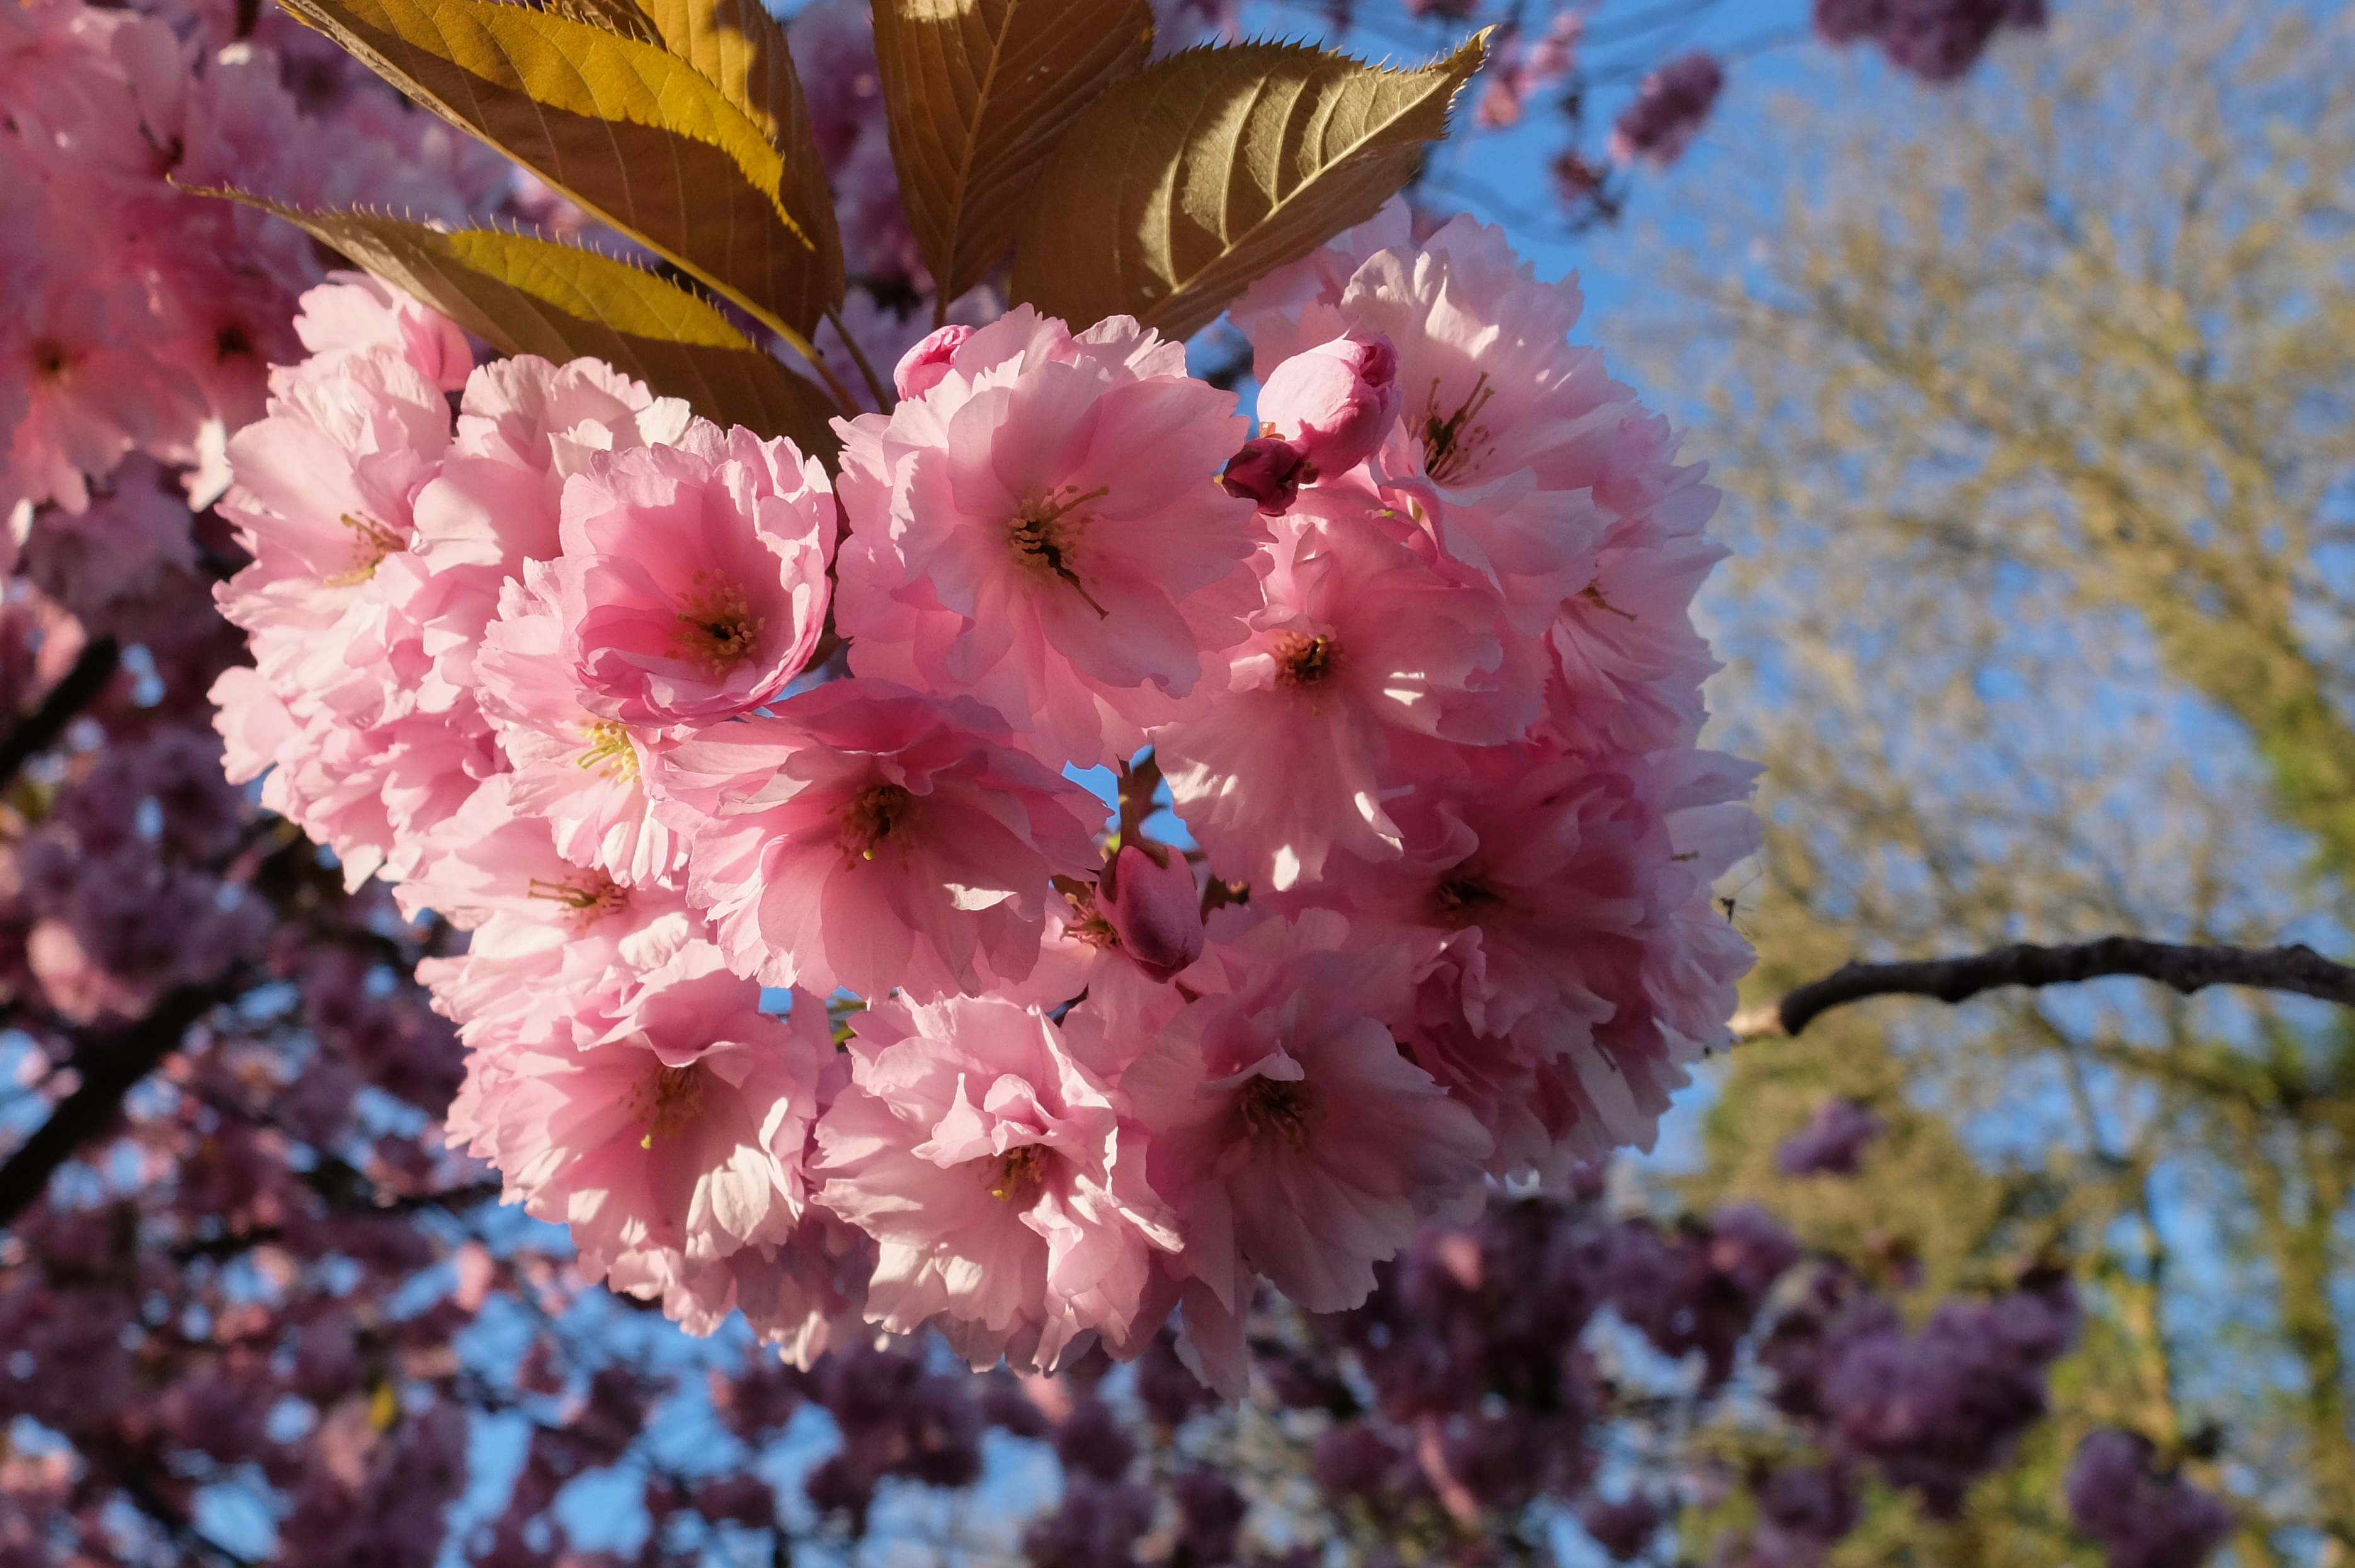
tree, branch, blossom, plant, leaf, flower, petal, food, spring, produce, botany, pink, flora, season, cherry blossom, shrub, macro photography, flowering plant, woody plant, land plant